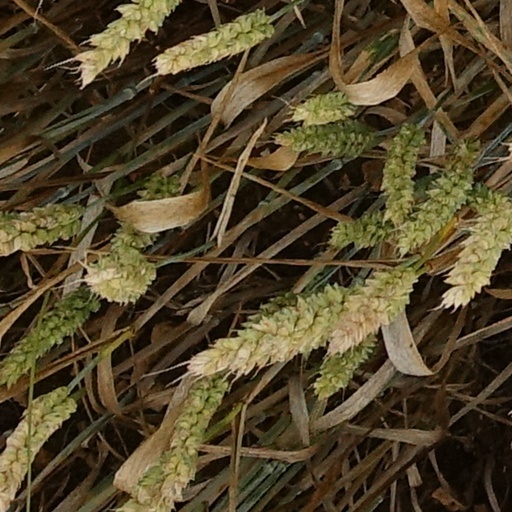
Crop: wheat